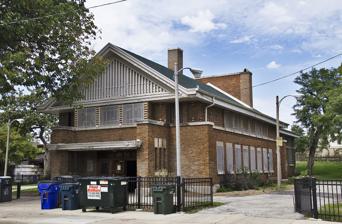
Building: Shedd Park Fieldhouse
Country: United States of America
Year built: 1917
United States historic place Shedd Park Fieldhouse U.S. National Register of Historic Places Chicago Landmark Show map of Chicago metropolitan area Show map of Illinois Show map of the United States Location 3660 W. 23rd St., Chicago, Illinois Coordinates 41°51′1″N 87°43′1″W / 41.85028°N 87.71694°W / 41.85028; -87.71694 Area 0.6 acres (0.24 ha) Built 1917 ( 1917 ) Architect William Drummond Architectural style Prairie School NRHP reference No. 74000755 Added to NRHP December 30, 1974 The Shedd Park Fieldhouse is the historic fieldhouse in Shedd Park , a public park in the South Lawndale community area of Chicago , Illinois . John G. Shedd , for whom the park and fieldhouse are named, gave the city the land for the park. The Prairie School building was designed by William Drummond and built in 1917. The brown brick building features limestone trim. A Prairie School gymnasium designed by Michaelsen and Rognstad was added to the building in 1928. The fieldhouse was added to the National Register of Historic Places on December 30, 1974, and was designated as a Chicago Landmark on February 11, 2004. References